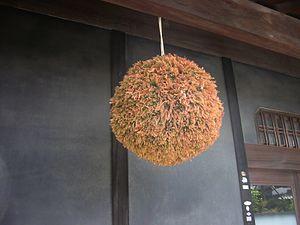
Une sugidama est une boule d'aiguilles de cèdre que les propriétaires de brasseries au Japon mettent au-dessus de l'entrée de leur établissement pour annoncer un nouveau tirage de saké.